Janno Lieber

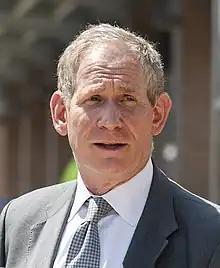
Lieber in August 2022

John Nathan "Janno" Lieber (born September 19, 1961) is the head of the Metropolitan Transportation Authority (MTA) in New York. He was appointed acting chair and CEO in July 2021 and confirmed permanently in January 2022.